Izuku Midoriya

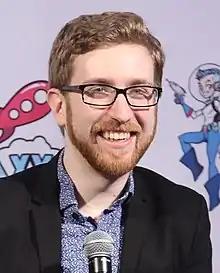
Justin Briner has received praise for his voice performance as Izuku.

Izuku's character has been popular among the fans of the series. In a 2018 "My Hero Academia" character popularity poll by Crunchyroll, Izuku ranked in first place with 11,429 votes. He also placed first in the Viz Media's first "Weekly Shonen Jump" popularity poll. In the yearly Japanese "My Hero Academia" popularity polls, Izuku commonly ranks second place behind Katsuki Bakugo, although he has placed first in the first ever poll with 2,314 votes, and third in the fourth poll with 8,301 tallied votes. In Tumblr's top anime and manga characters, Izuku ranked first in 2019 and 2020; and second in 2021. He was one of the five recipients for the "Best Boys of the Decade" category in the Funimation's Decade of Anime fan poll. He ranked sixth in the Best Male Character category at the 42nd Anime Grand Prix in 2020. In the 6th BTVA Anime Dub Awards, Izuku's actor Justin Briner won the award for "Best Male Lead" in People's Choice category for his English dub.